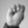
ASL letter: M